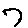
Label: 7